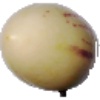
Label: Pepino 1